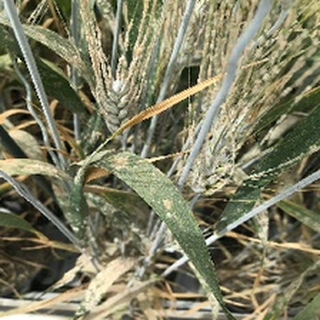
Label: wheat_mildew